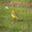
Label: bird